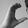
ASL letter: C